Semai people

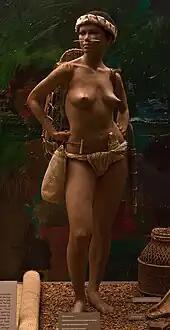
Wax sculpture of a Semai woman at the New York Museum of Natural History

It is thought that the Semai are the descendants of the original population of Southeast Asia, arriving on the Malay peninsula approximately sometime during 8000 to 6000 BC. According to Keene State College's Orang Asli Archive, in 1991 there were 26,627 Semai and according to the Center for Orang Asli Concerns in 2000 there were 34,248 Semai living on the Malay Peninsula. This number has increased in recent years with the advent of better nutrition as well as improved sanitation and healthcare practices. These numbers, however, do not include other peoples of Semai or mixed descent, most of whom have assimilated into other cultures and have abandoned their ancestral tribal lands in order to seek better employment and education opportunities, especially in the larger cities.